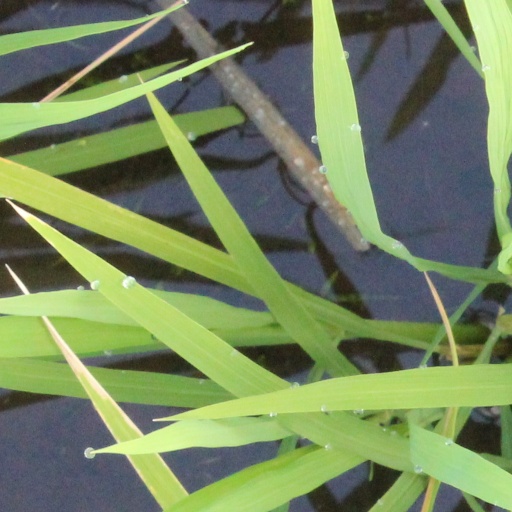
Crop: rice